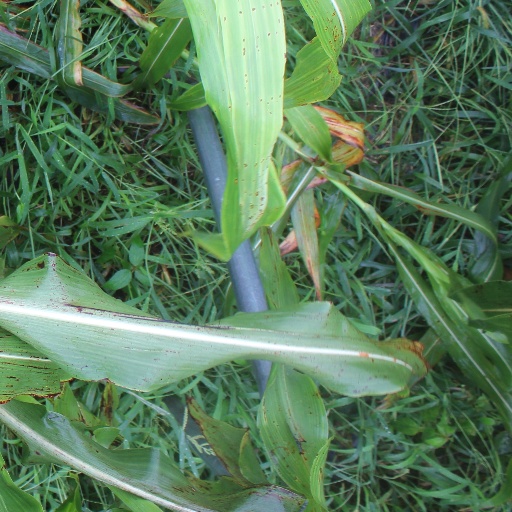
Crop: sorghum